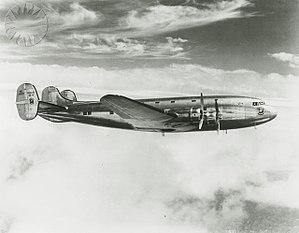
Le Pratt & Whitney R-2180 est un moteur en étoile développé aux États-Unis par Pratt & Whitney. Il a deux rangées de sept cylindres chacune. Il est construit en versions, le R-2180-A Twin Hornet, et le R-2180-E Twin Wasp E turbocompressé.